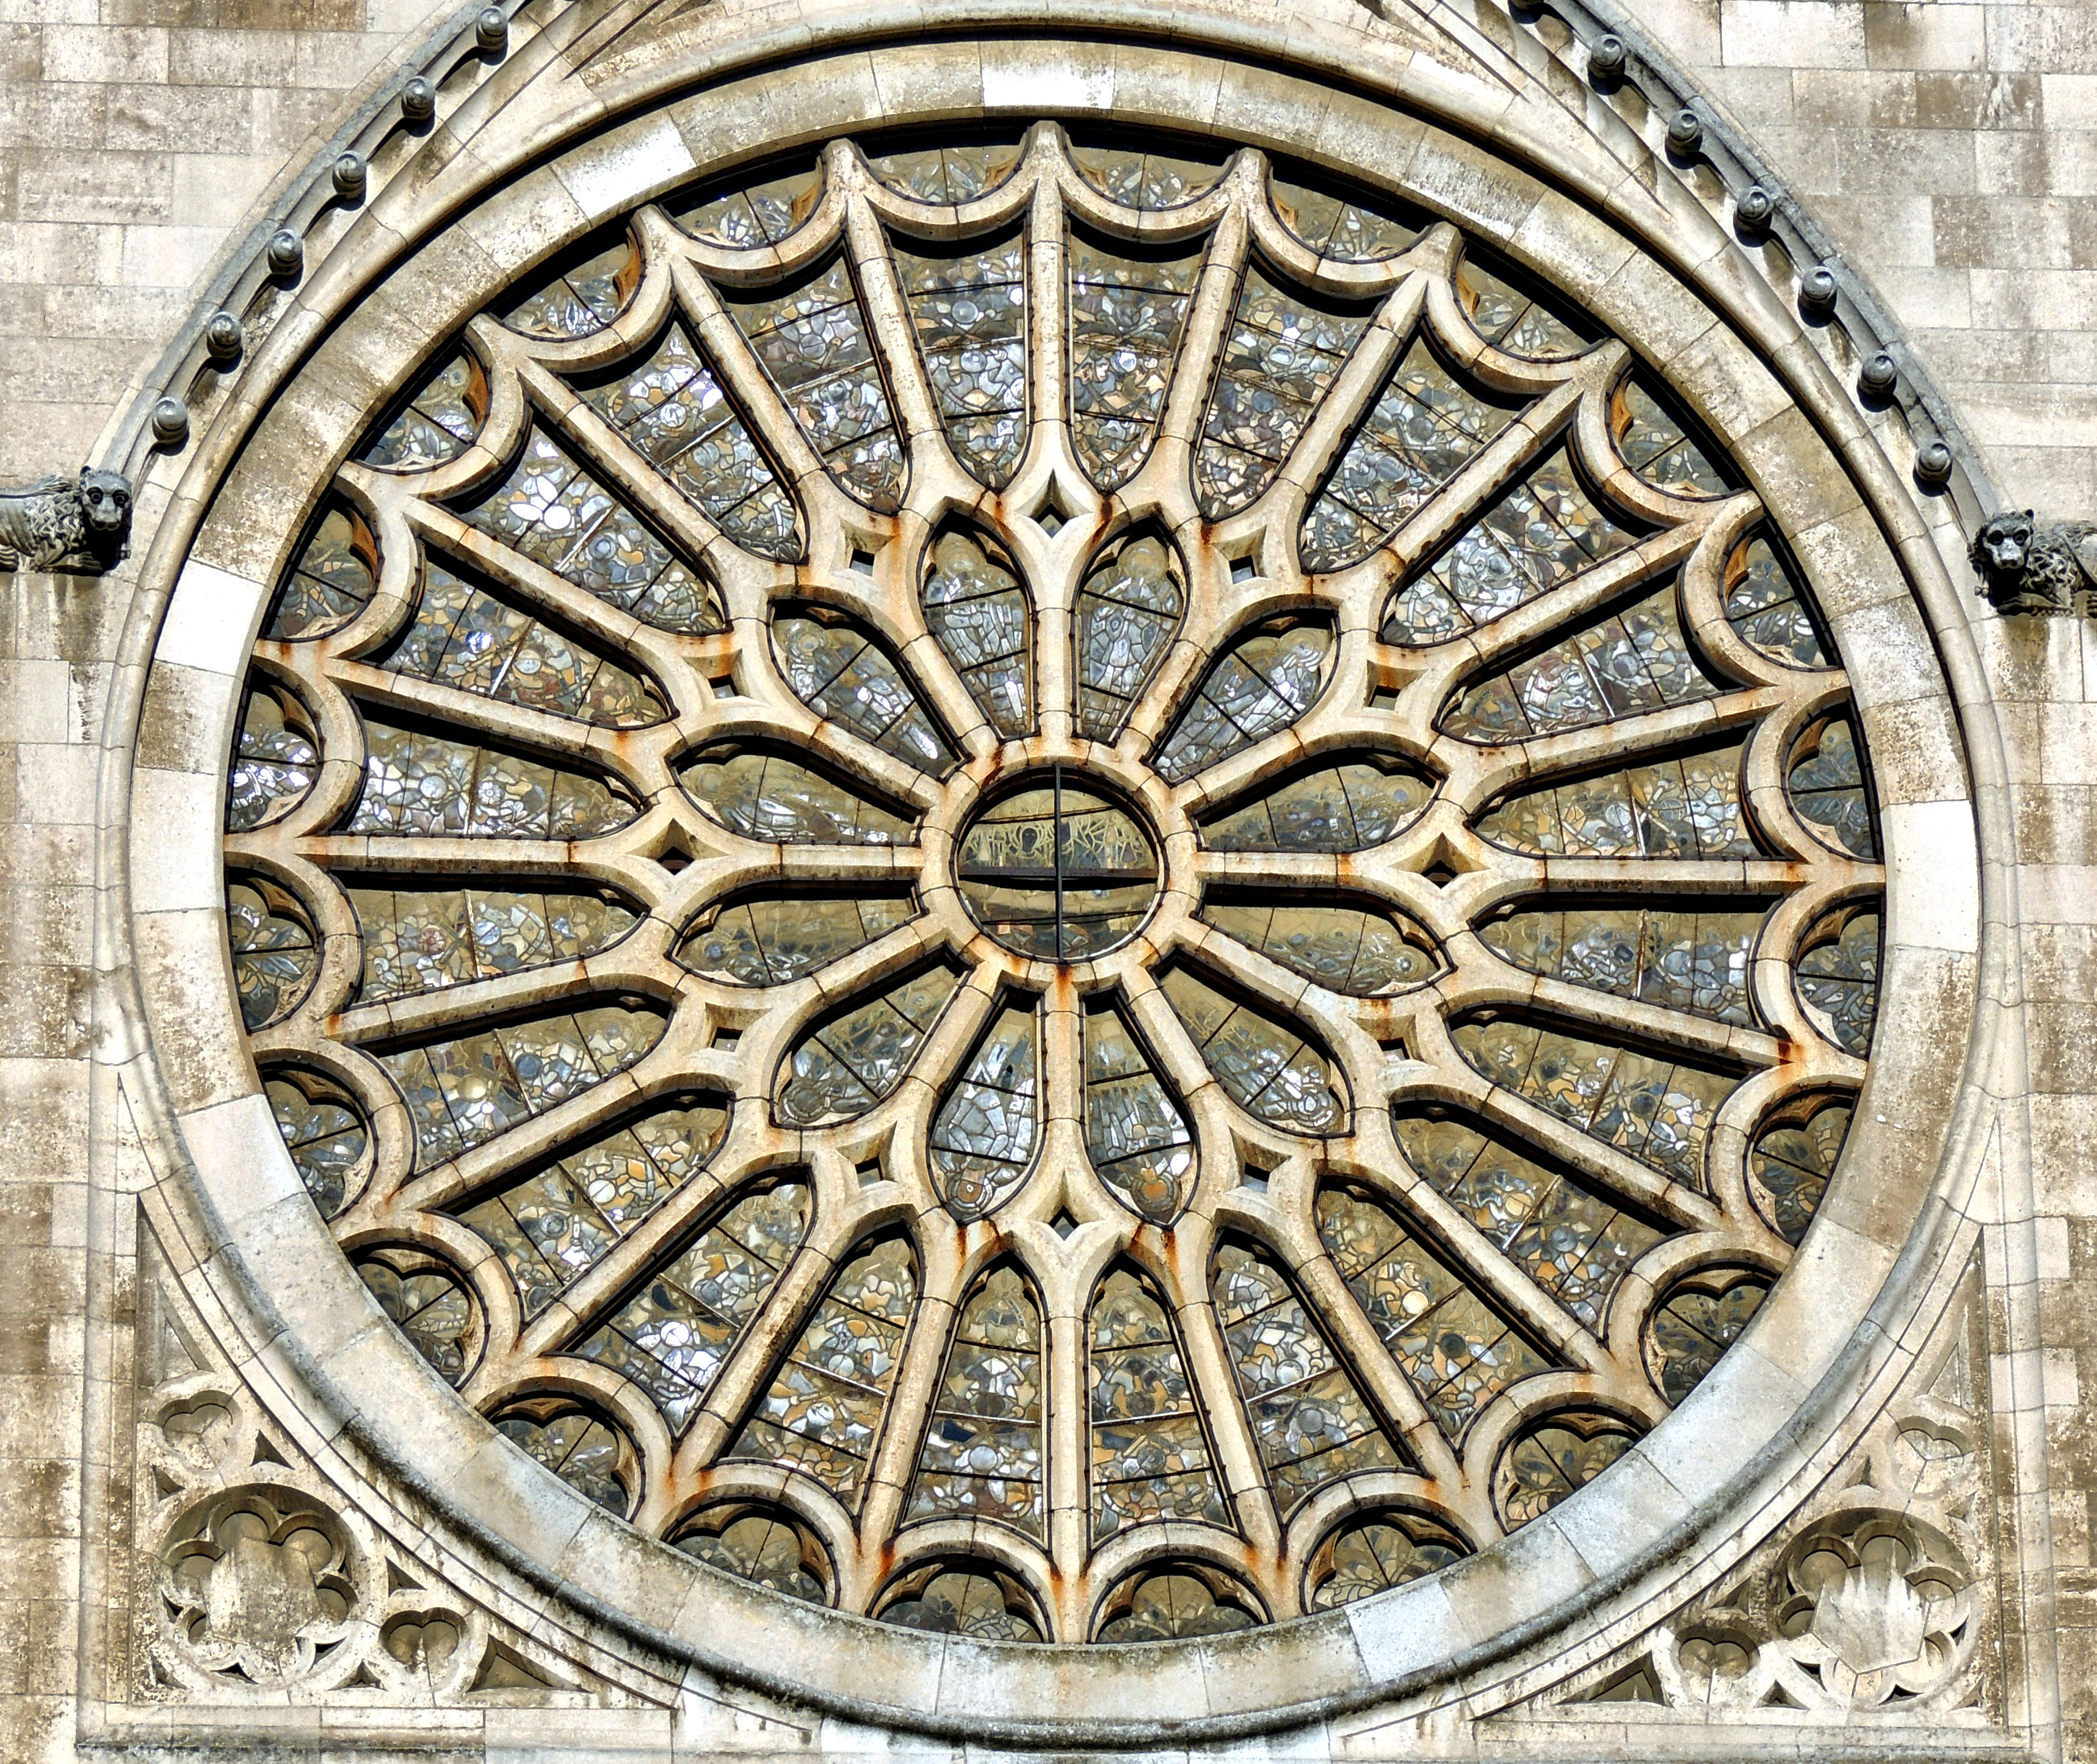
window, europe, cathedral, place of worship, circle, art, spain, espagne, symmetry, europa, arte, catedral, espaa, leon, gotico, espanha, manhole, dome, carving, historia, relief, castillaleon, iglesias, artereligioso, catedraldeleon, provincialeon, igrexas, provinciadeleon, archaeological site, stone carving, manhole cover, ancient history